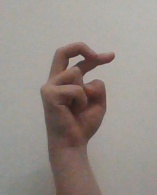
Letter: zay